Hurricane Florence

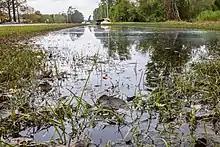
Flooded farmland in Duplin County, North Carolina in the wake of Florence

The storm spawned 10 tornadoes in Virginia, including 2 in Chesterfield County, 1 in Hanover County, 1 in Mecklenburg County, 1 in Powhatan County, and 5 in Richmond. Most of these tornadoes caused little damage other than downed trees, tree limbs, or electrical poles. However, the twister in Chesterfield County, rated EF2, damaged several buildings between Winterpock and Bon Air and destroyed a warehouse, causing one death and at least one injury. The tornado in Mecklenburg County, rated EF0, touched down between Boydton and Skipwith. Extensive tree damage was reported, with several homes and outbuildings damaged by falling trees. Additionally, Shenandoah National Park was closed due to severe weather. Virginia suffered a total of $200 million in damages.